Matari

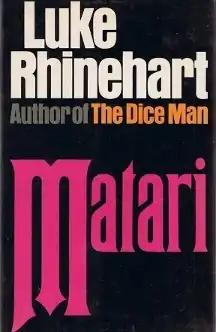
First edition(publ. Hart-Davis, MacGibbon)

Matari (or reissued as White Wind, Black Rider) is a book written by Luke Rhinehart, a pen name of George Cockcroft. "Matari" was published in the UK in 1975, and is currently out-of-print. It was published in the US under the name of "White Wind, Black Rider" (2002).